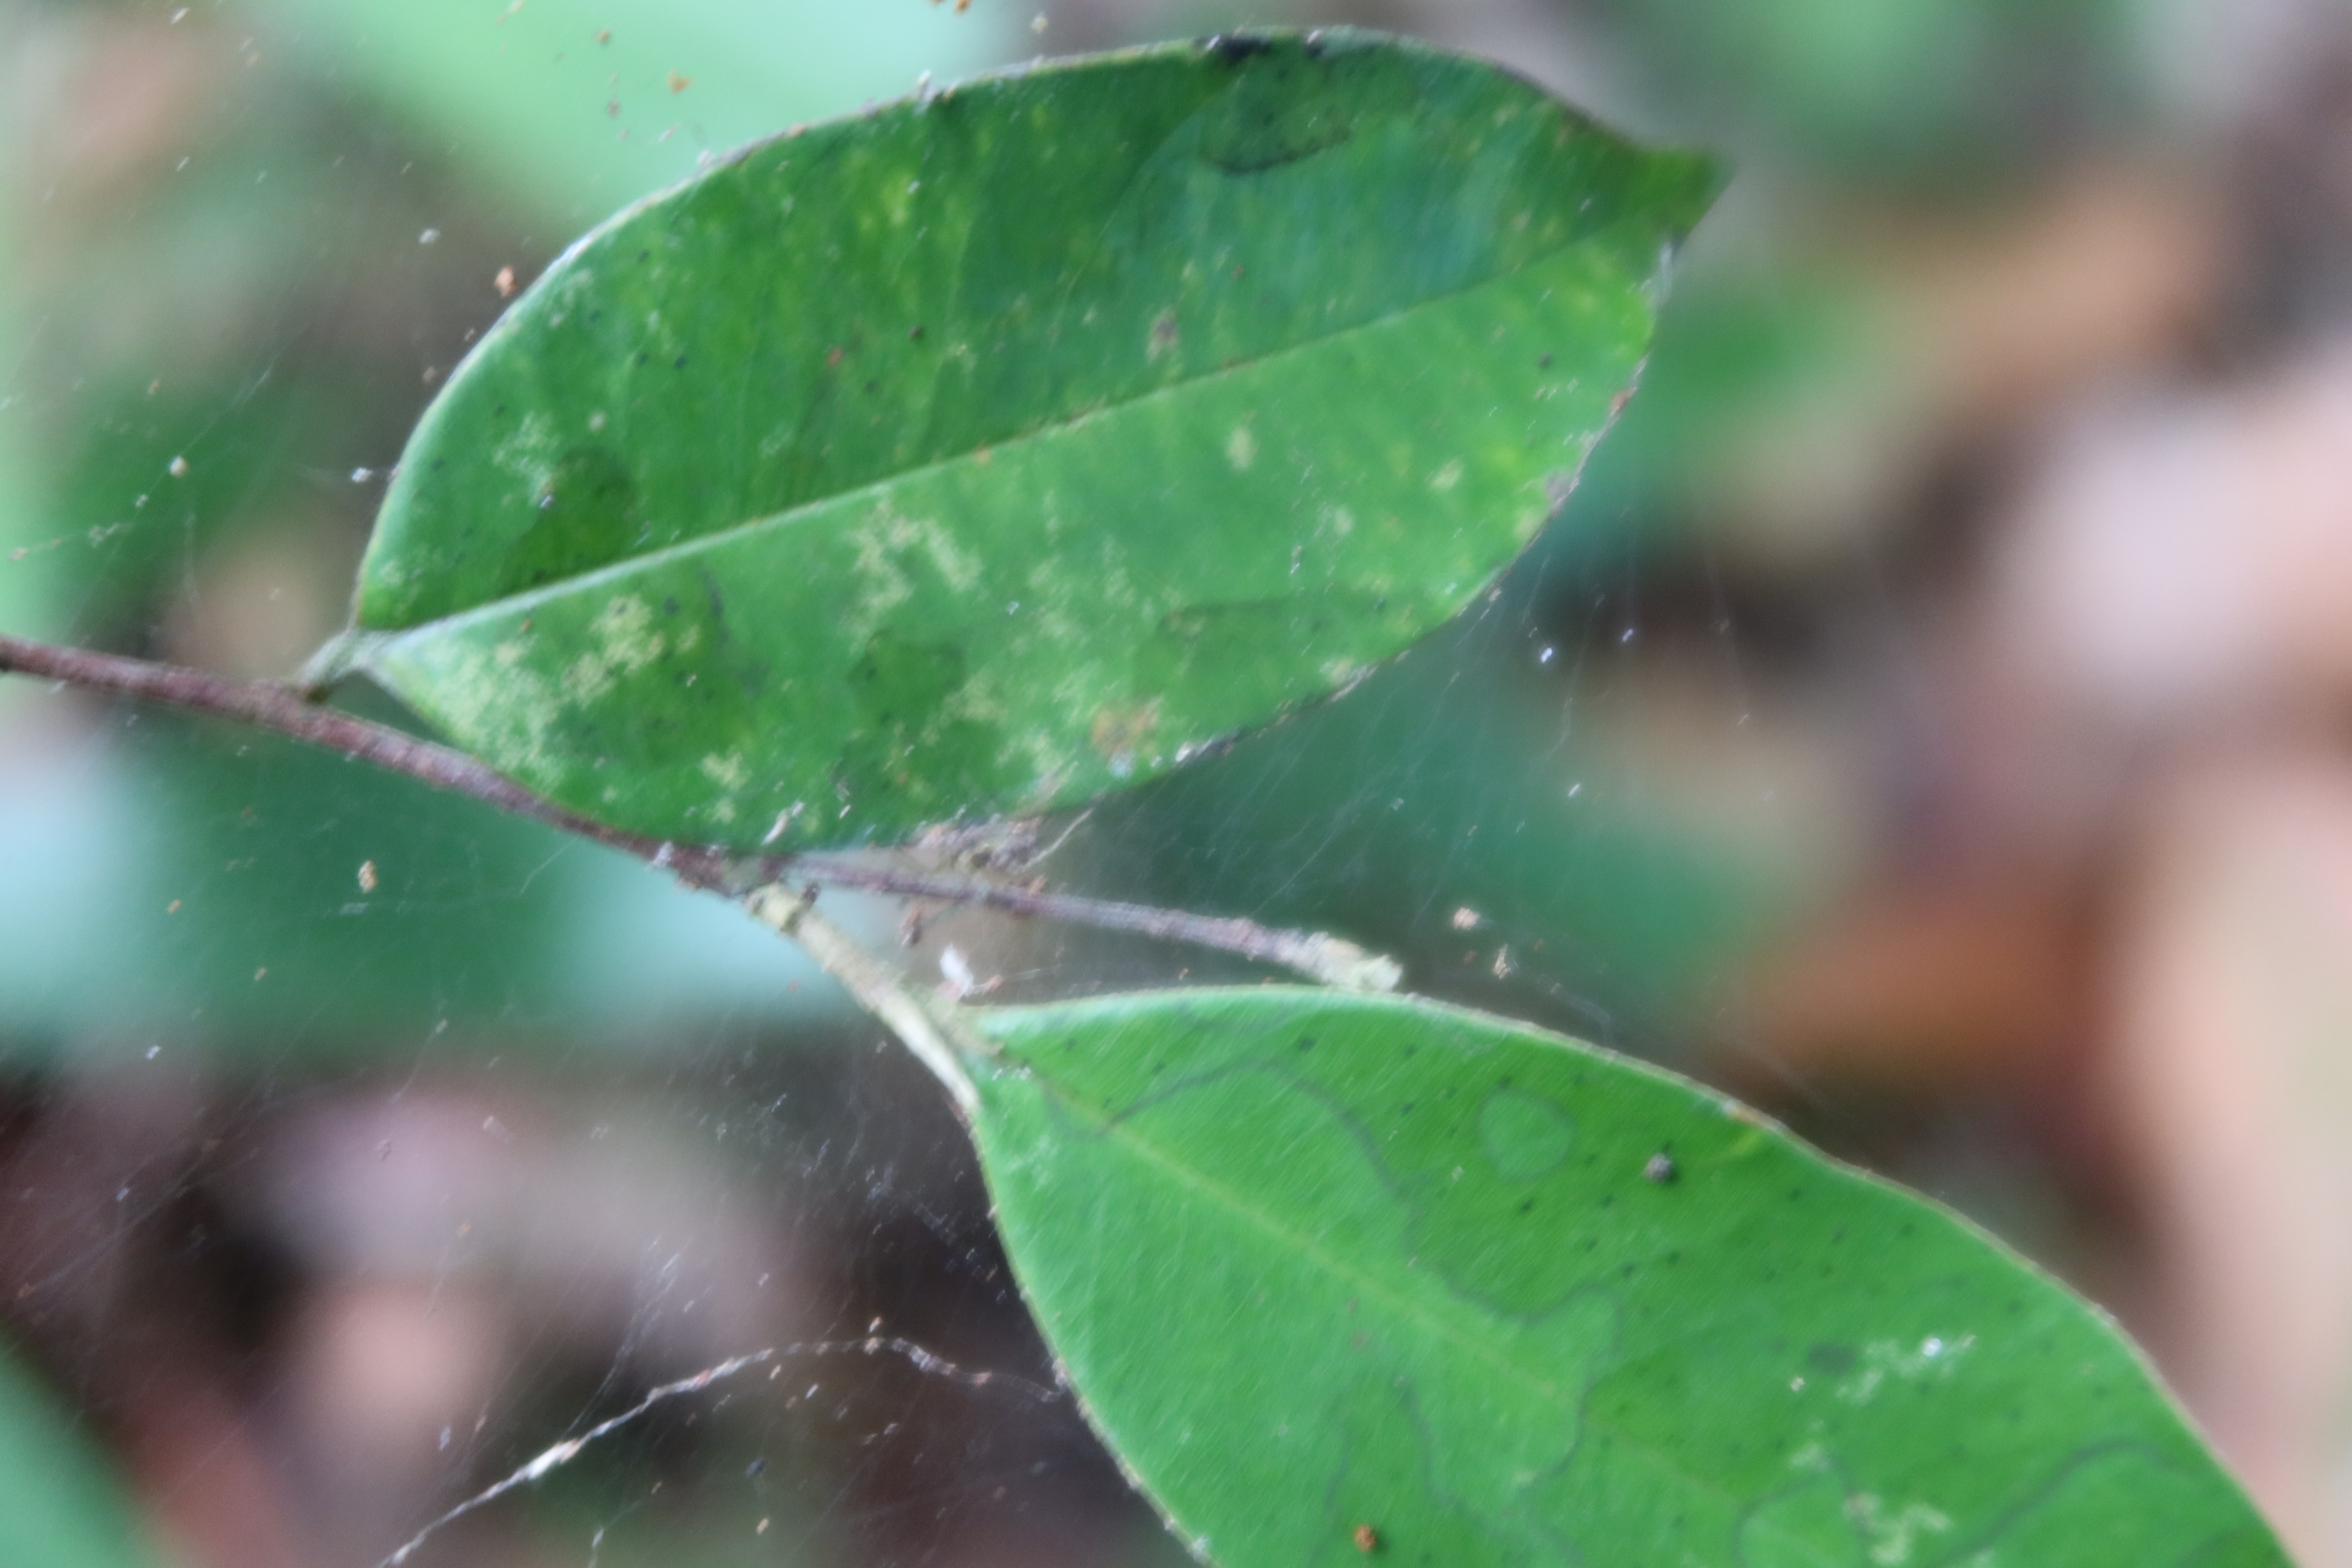
Label: Downy mildew